Sanctuary season 1

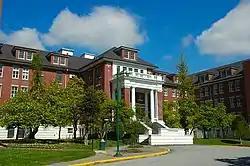
an angle of a large building with leaved trees in the foreground. The building is red in colour with a darkened roof and white coloured entrance.

According to Head, about 70% of the season was filmed using green screen in the Burnaby warehouse. Unlike many other shows, elaborate sets were not built for the scenes to be filmed; instead, they are created using CGI technology. Because of the virtual sets, the actors had to visualise what the rooms they were in looked like. To aid them, practical props were placed. The production crew also used rain and wind machines to film scenes set outdoors. However, practical sets were also used throughout the season. The first 20 minutes of "Sanctuary for All" was filmed at the partially decommissioned Riverview Hospital, described by Kindler as a "Swiss Army knife of locations". Elsewhere, the studio parking lot and alleyways of The Bridge Studios provided a surrogate for several different types of locations, like city streets. A Volvo warehouse provided the filming location for "Instinct". The final filming days were spent on the North Shore Mountains outside Vancouver.